Penghu National Scenic Area

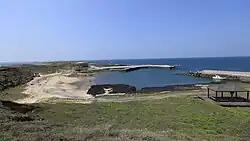
Gupo Island

Gupo Island is situated northwest of Baisha and southwest of Jibei Island. It is a mesa plateau composed by basalt; extending 1 metre from north to south, being the largest unmanned island among the Penghu archipelago. The islet has a lot of vesicular basalt, but the surface is covered with ferruginous quartz sandstone. The islet houses a British Shipwreck Monument, on its east side is the silver anchovy fish ground, and the southeast side houses corals. The north side is the famous laver ground, Penghu island has a lot of reefs and is extremely windy with big waves during the winter, and this place is known far and wide for its abundant harvest of laver; towards the end of every lunar year, there will be a large harvest event, when firecrackers will be lit, and everybody will bring out their best skills to harvest laver.